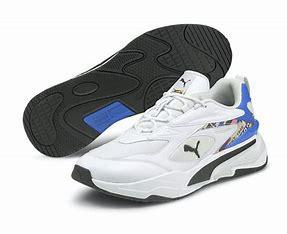
Brand: Puma
Model: Rs Fast